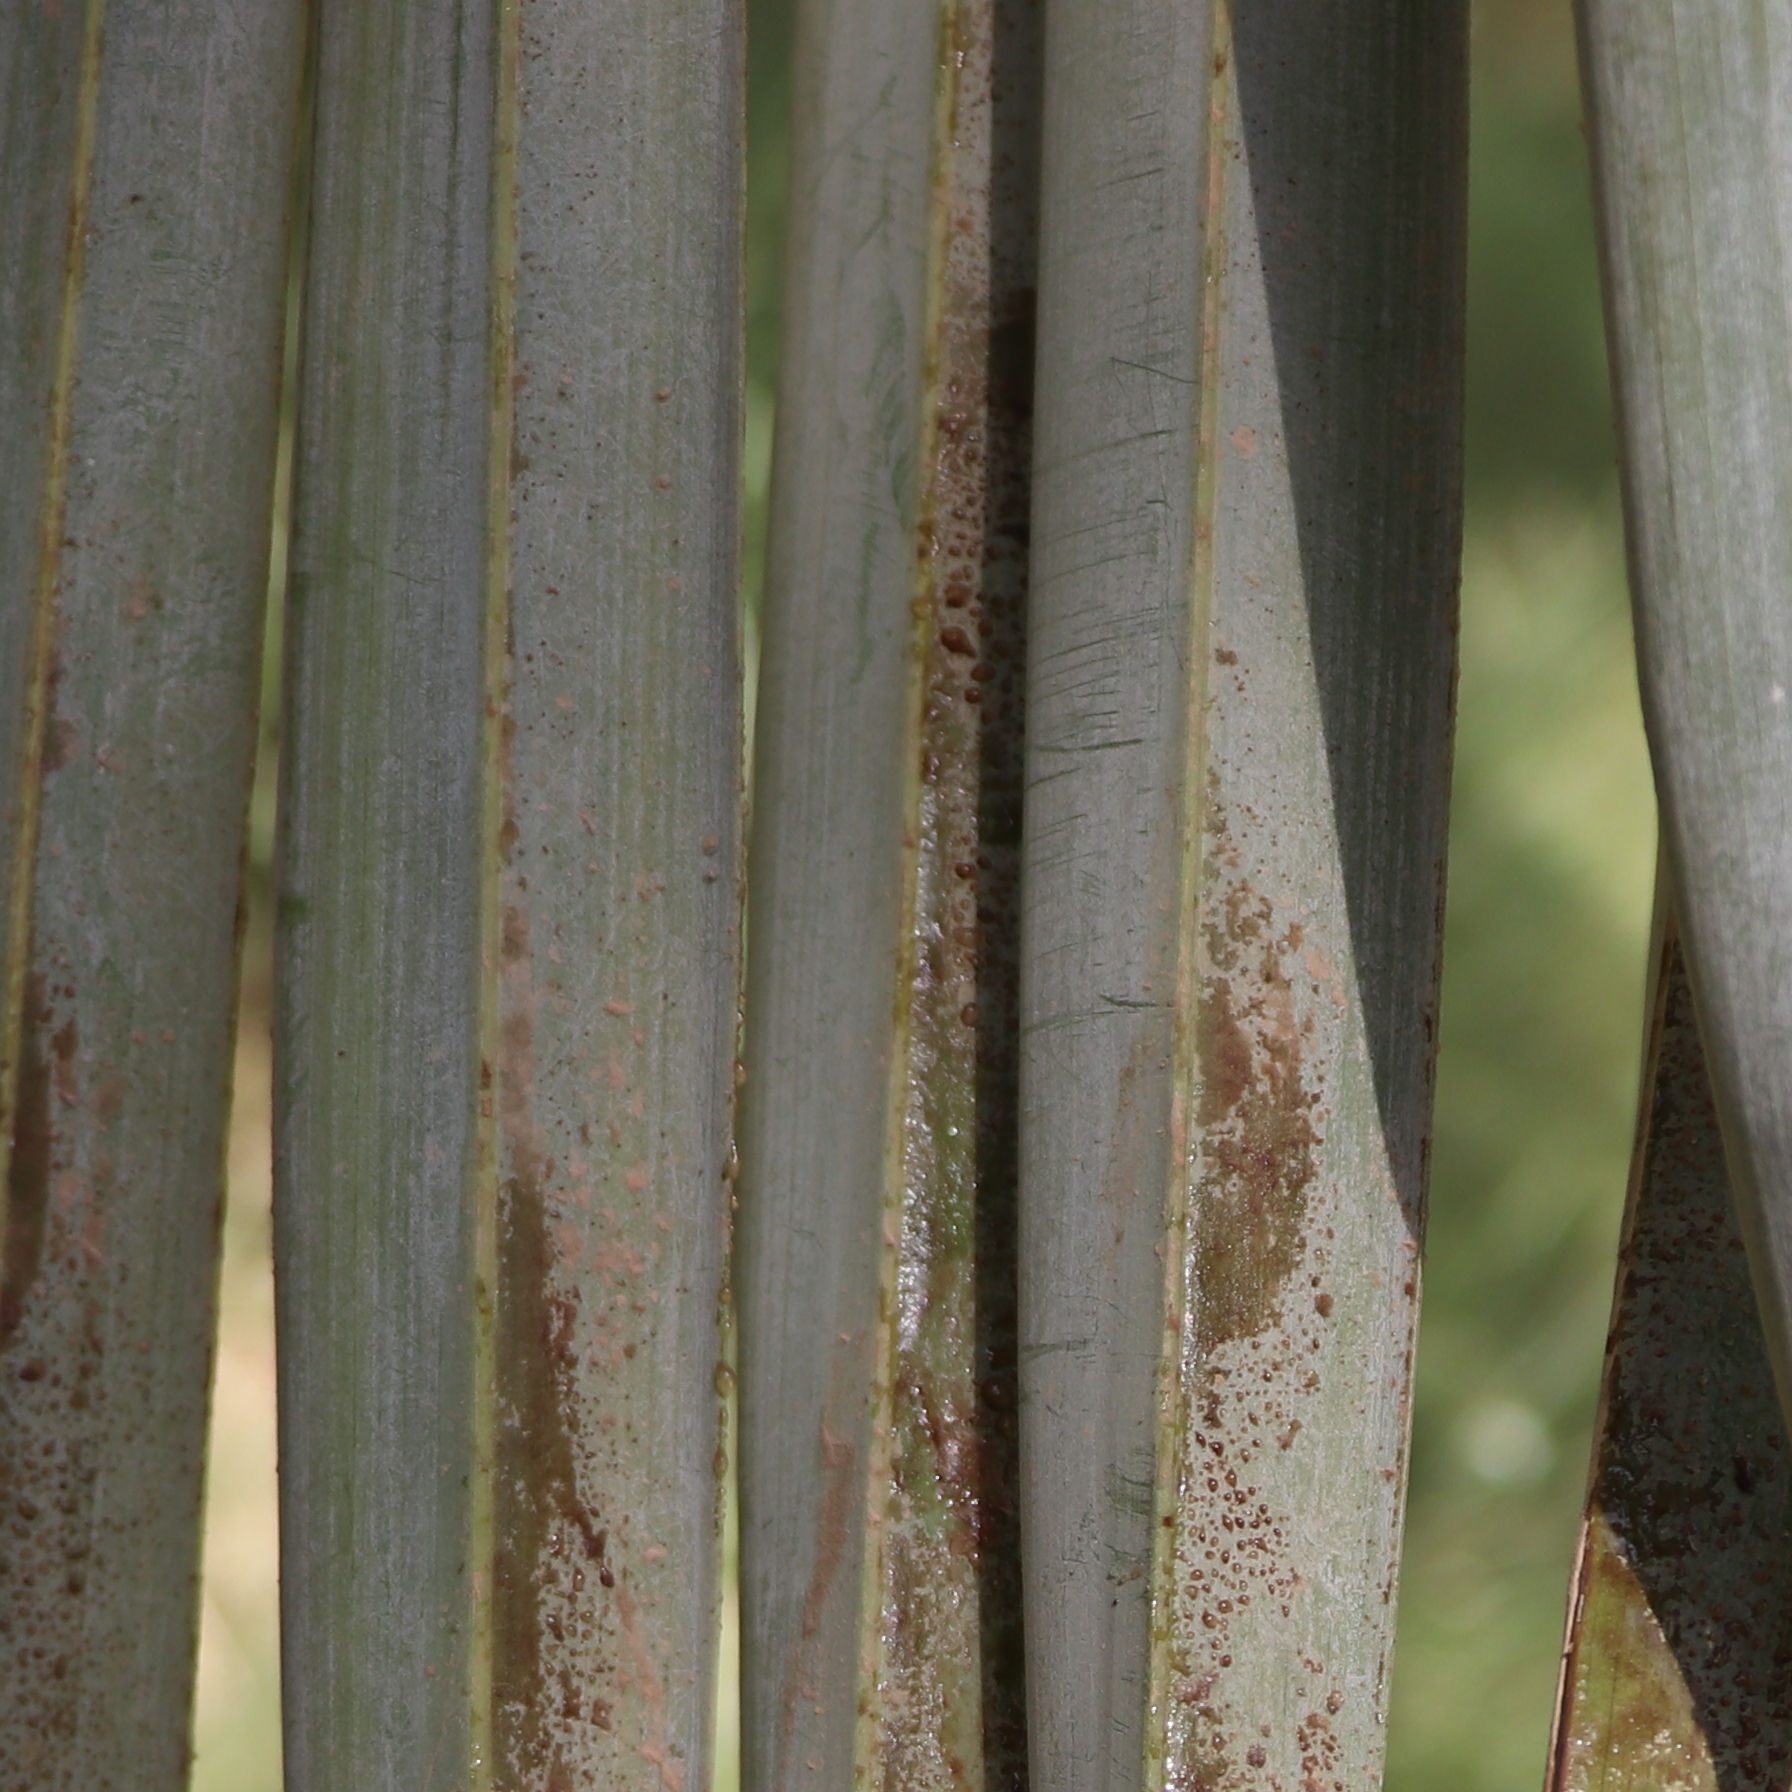
Label: Honey